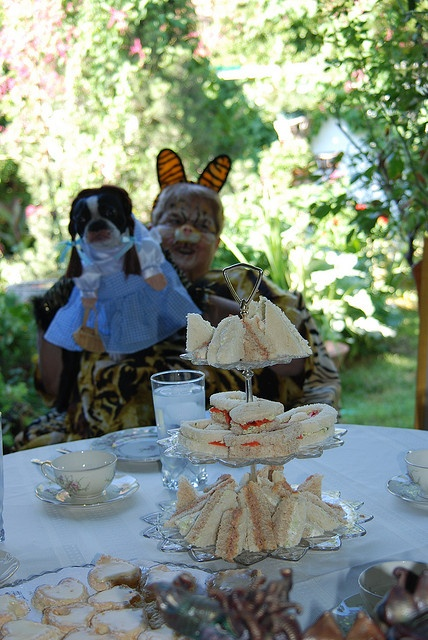
A plate of food at an outside event

Woman and a dog dressed in costumes sitting at a table full of finger sandwiches.
A lady and her dog dressed in costumes at an outdoor tea party
A woman with face paint holding a dog wearing a dress.
A person in a costume holding a dog in costume at a tea party.